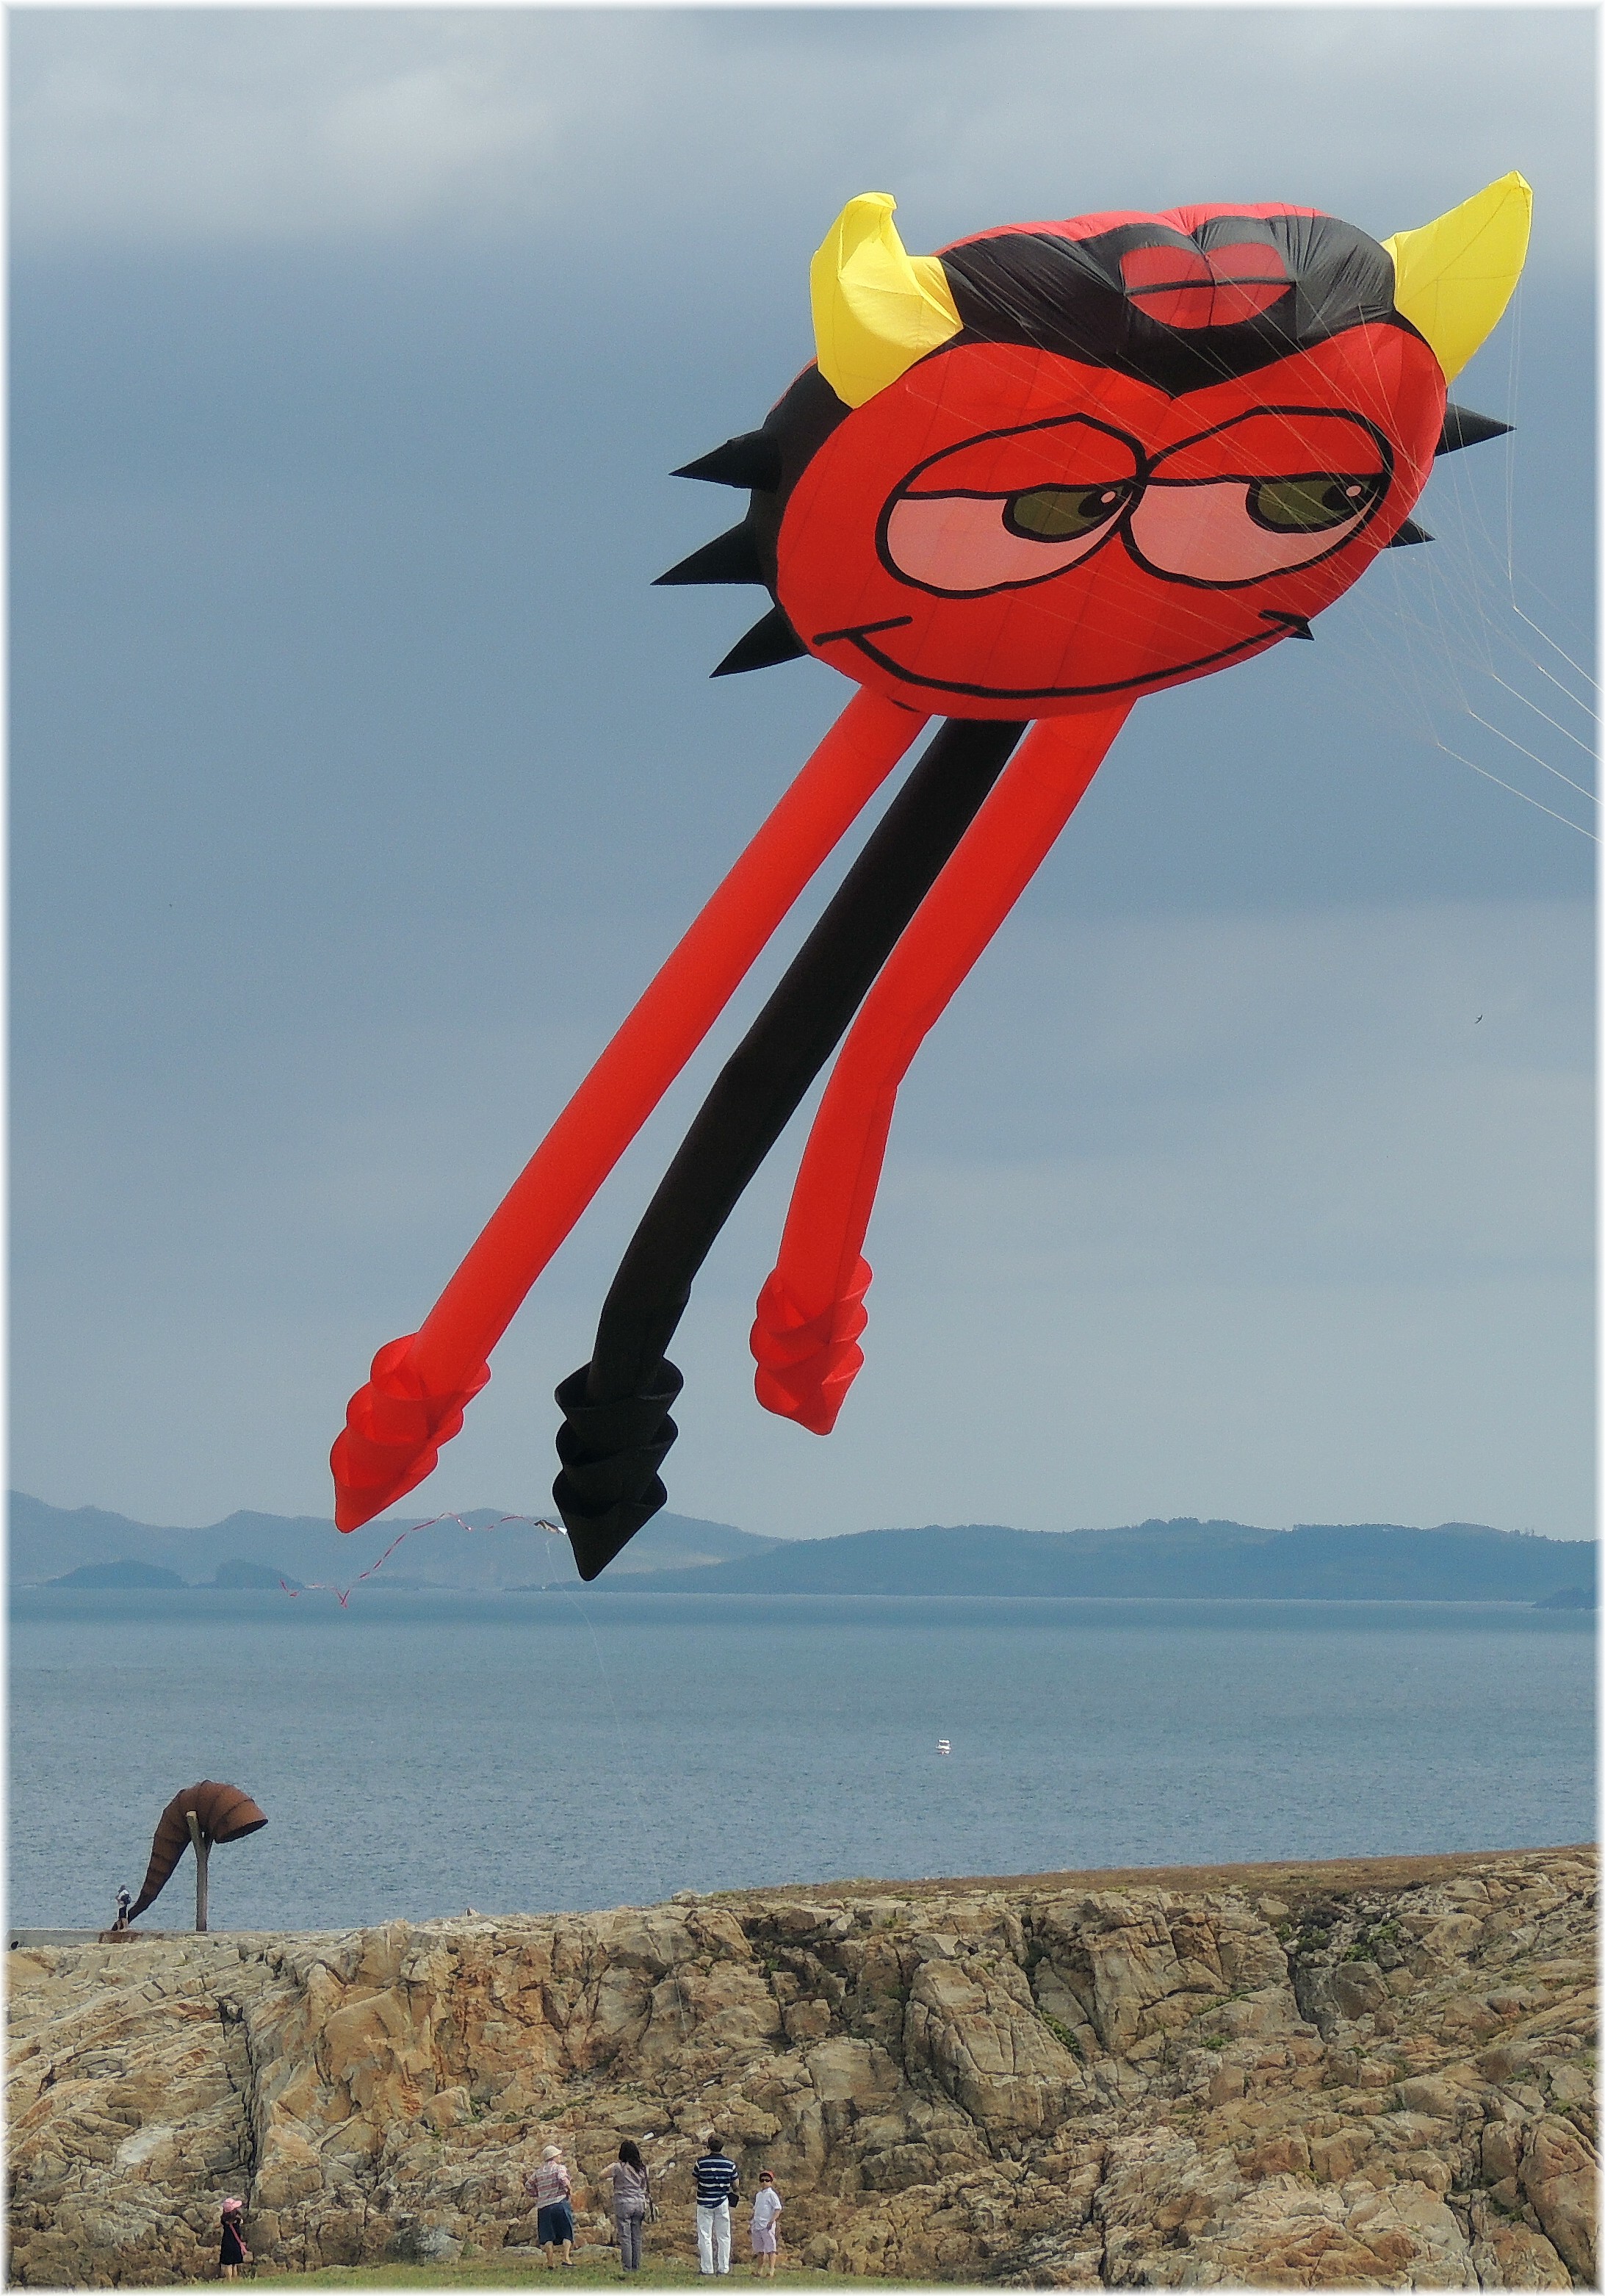
people, europe, red, extreme sport, toy, sculpture, art, spain, espagne, illustration, europa, gente, poster, galicia, espana, personas, galiza, xente, corunna, galice, cometas, parquetorre, lacoruna, acoru a, coru a